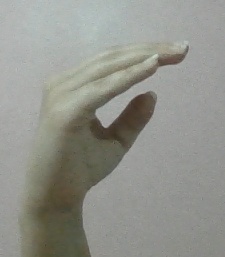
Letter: jeem